Sarcochilus falcatus

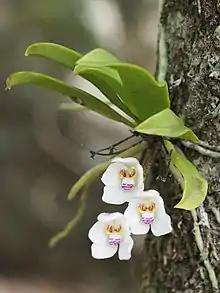
Whole plant

Sarcochilus falcatus, commonly known as the orange blossom orchid, is a small epiphytic or lithophytic orchid that is endemic to eastern Australia. It has up to eight, leathery leaves with fine teeth on the edges and up to twelve white to cream-coloured flowers with a white labellum that has orange and purple markings.